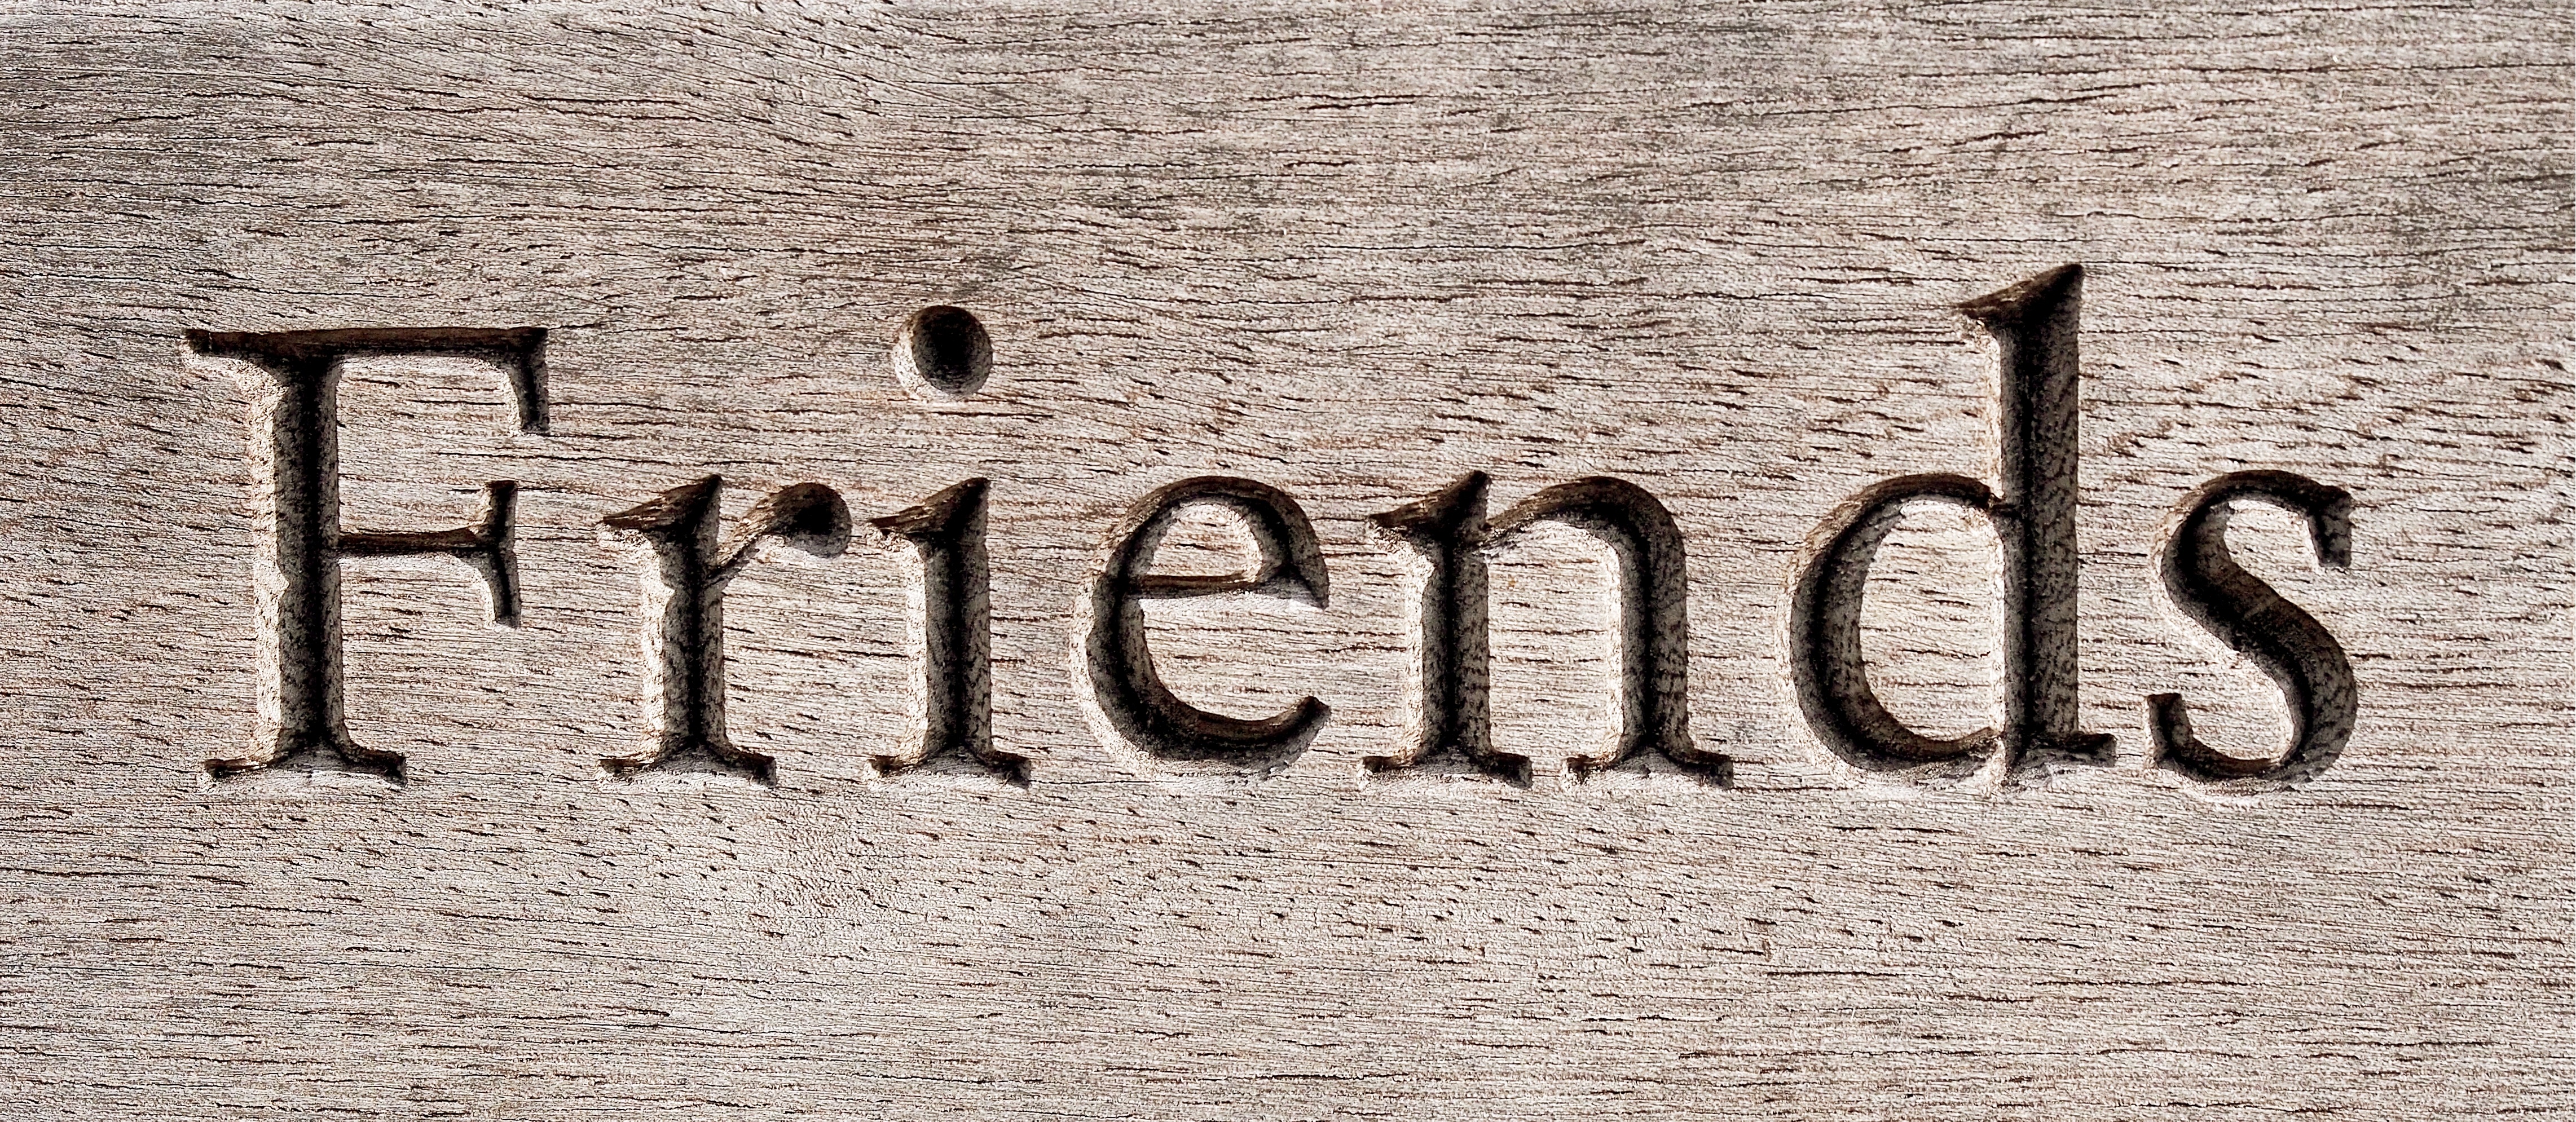
wood, number, wall, sign, companionship, friendship, friend, font, buddy, best, logo, text, carving, good, emotion, pal, companion, impression, sitcom, loyal, loyalty, comrade, serif, house numbering, indentation, indent